Malinche (volcano)

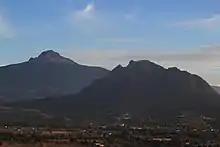
Cuatlapanga, with La Malinche in the back

La Malinche shares, like Popocatépetl and Iztaccíhuatl, legends about its formation. According to the most famous legend, Matlalcueye was a virgin girl engaged to Cuatlapanga, a warrior who had to go to battle in a remote place. Time went by, and the lover took so long to come back that the girl died of sorrow. When the warrior came back, badly hurt on the head, he received the bad news. He went to cry at her grave and also died, turning into a small mountain. Matlalcueye turned into the huge volcano, with the smaller Cuatlapanga at her side.